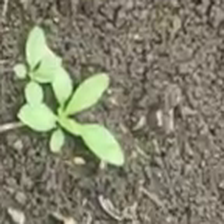
Weed species: Lamber_Quarter_plant(Chenopodium )